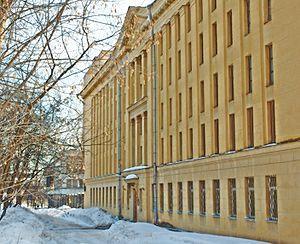
Les Archives d'État de la littérature et de l'art est la plus grande institution de conservation d'archives étatiques de Russie, qui préserve des documents nationaux en littérature, musique, théâtre, cinéma, peinture et architecture.